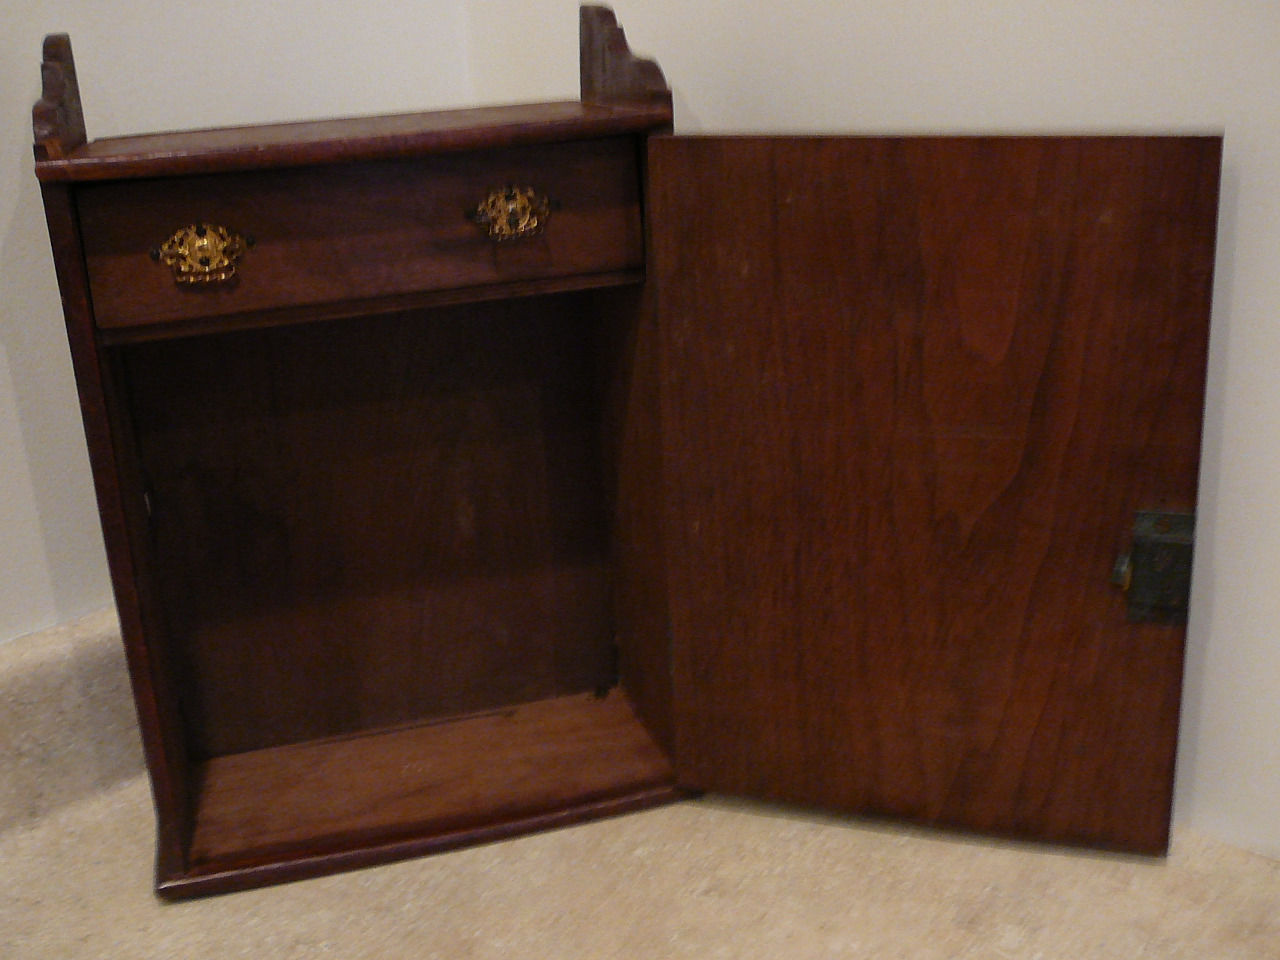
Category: cabinet